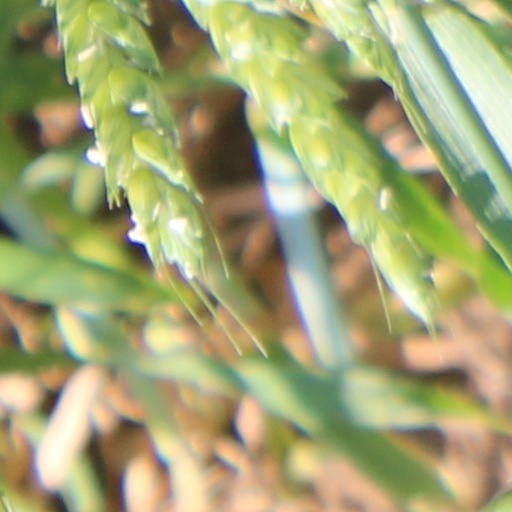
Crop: wheat